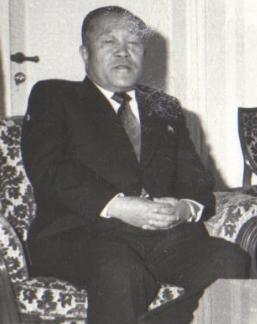
รี จ็อง-อก

ไฟล์:Li_Jong-ok.jpg|thumb|รี จ็อง-อก
รี จ็อง-อก (; 1916 – 23 กันยายน 1999) เป็นนายกรัฐมนตรีประเทศเกาหลีเหนือ ตั้งแต่ปี ค.ศ. 1977 ถึง 1984
เขารับเครื่องรัฐอิสริยาภรณ์คิม อิล-ซ็อง Order of the National Flag|เครื่องรัฐอิสริยาภรณ์ธงชาติ ชั้นที่ 1 Order of Freedom and Independence|เครื่องรัฐอิสริยาภรณ์อิสรภาพและเอกราช ชั้นที่ 1 และอื่น ๆ
== อ้างอิง ==
หมวดหมู่:นักการเมืองพรรคแรงงานเกาหลี